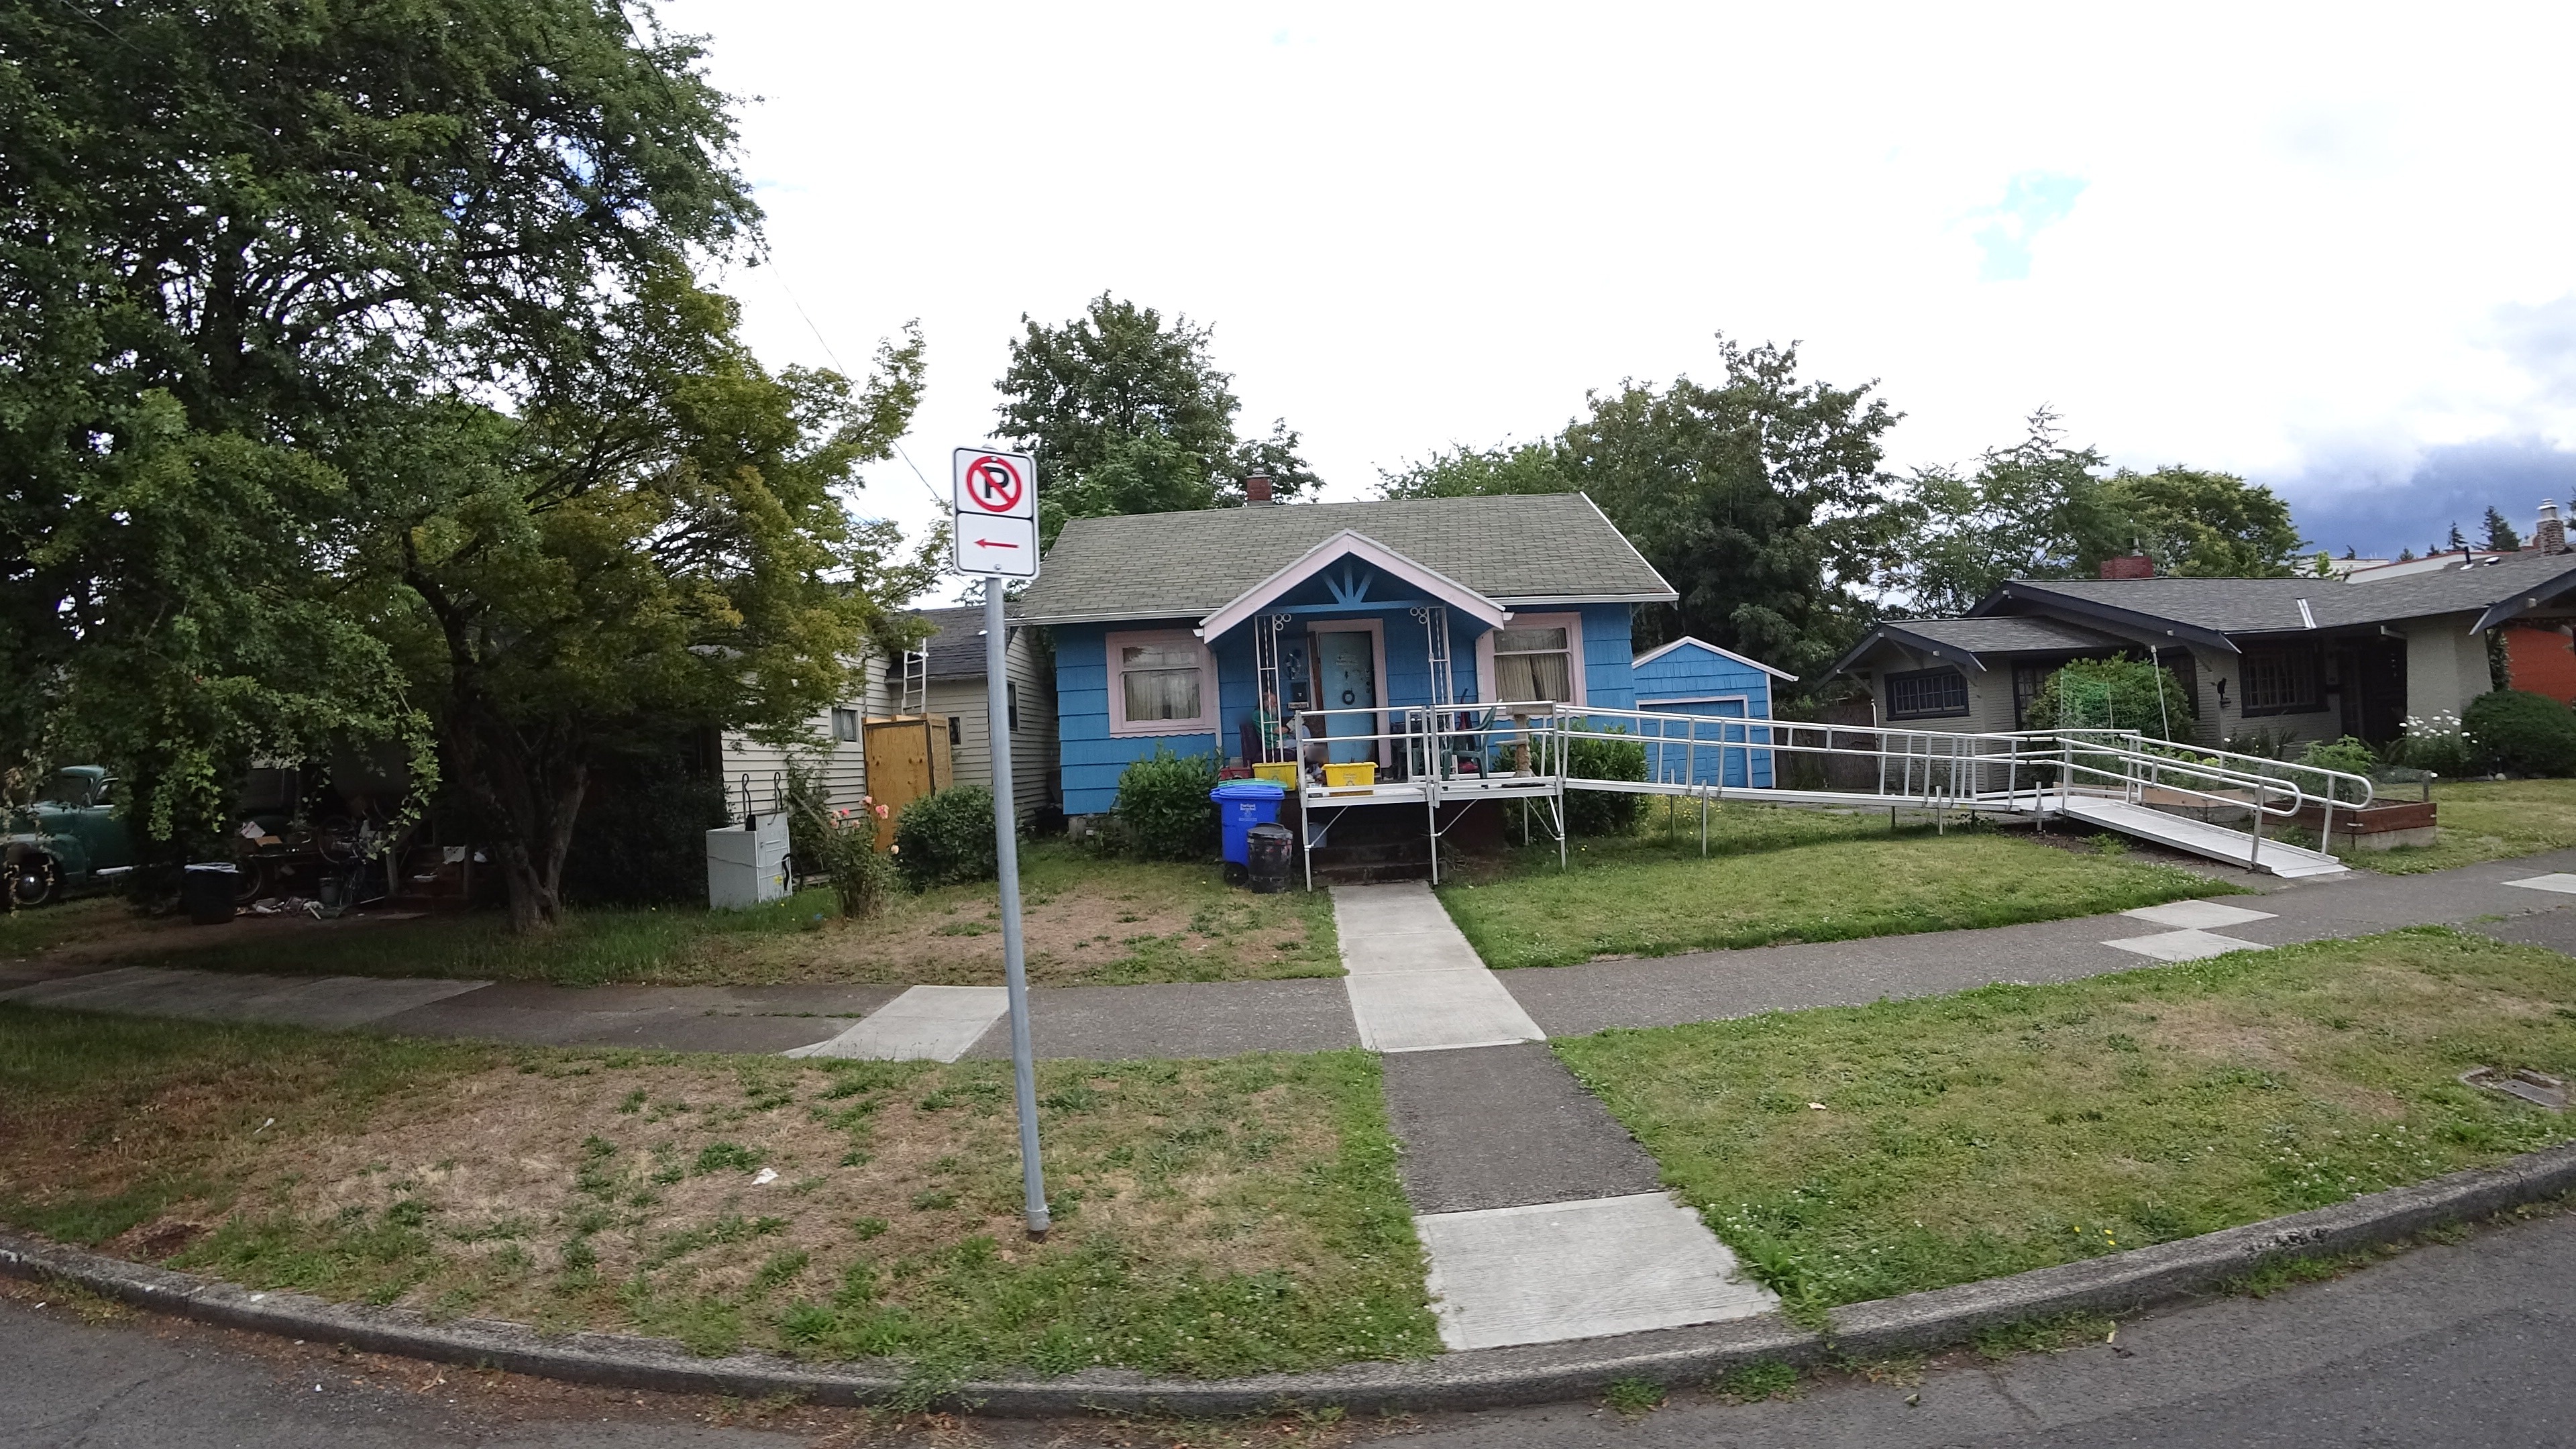
Feature: Wheelchair
City: Portland
State: Oregon
Country: United States
Date: 2018-06-25T12:41:12+00:00